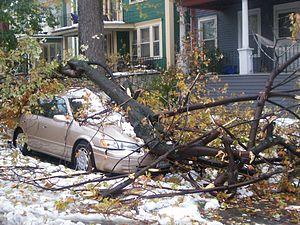
La tempête de neige Aphid est une importante chute de neige très localisée survenue du 12 au 13 octobre 2006 dans la région des lacs Érié et Ontario en Amérique du Nord. Il s’agit d’un cas précoce de bourrasques de neige en aval d’un plan d'eau qui a surtout touché la région de Buffalo, dans l'État de New York aux États-Unis. Elle a laissé au sol une couche de neige atteignant jusqu’à 60 cm le long d’un étroit corridor, causant de sérieux dommages. C’est l’un des plus importants événements du genre et l’un des plus précoces.